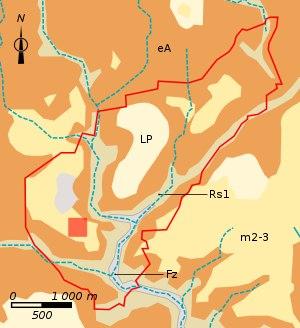
Dame-Marie-les-Bois est une commune française située dans le département d'Indre-et-Loire, en région Centre-Val de Loire.